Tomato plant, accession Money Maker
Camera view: tilt-top (135 deg); turntable rotation: 120 degrees
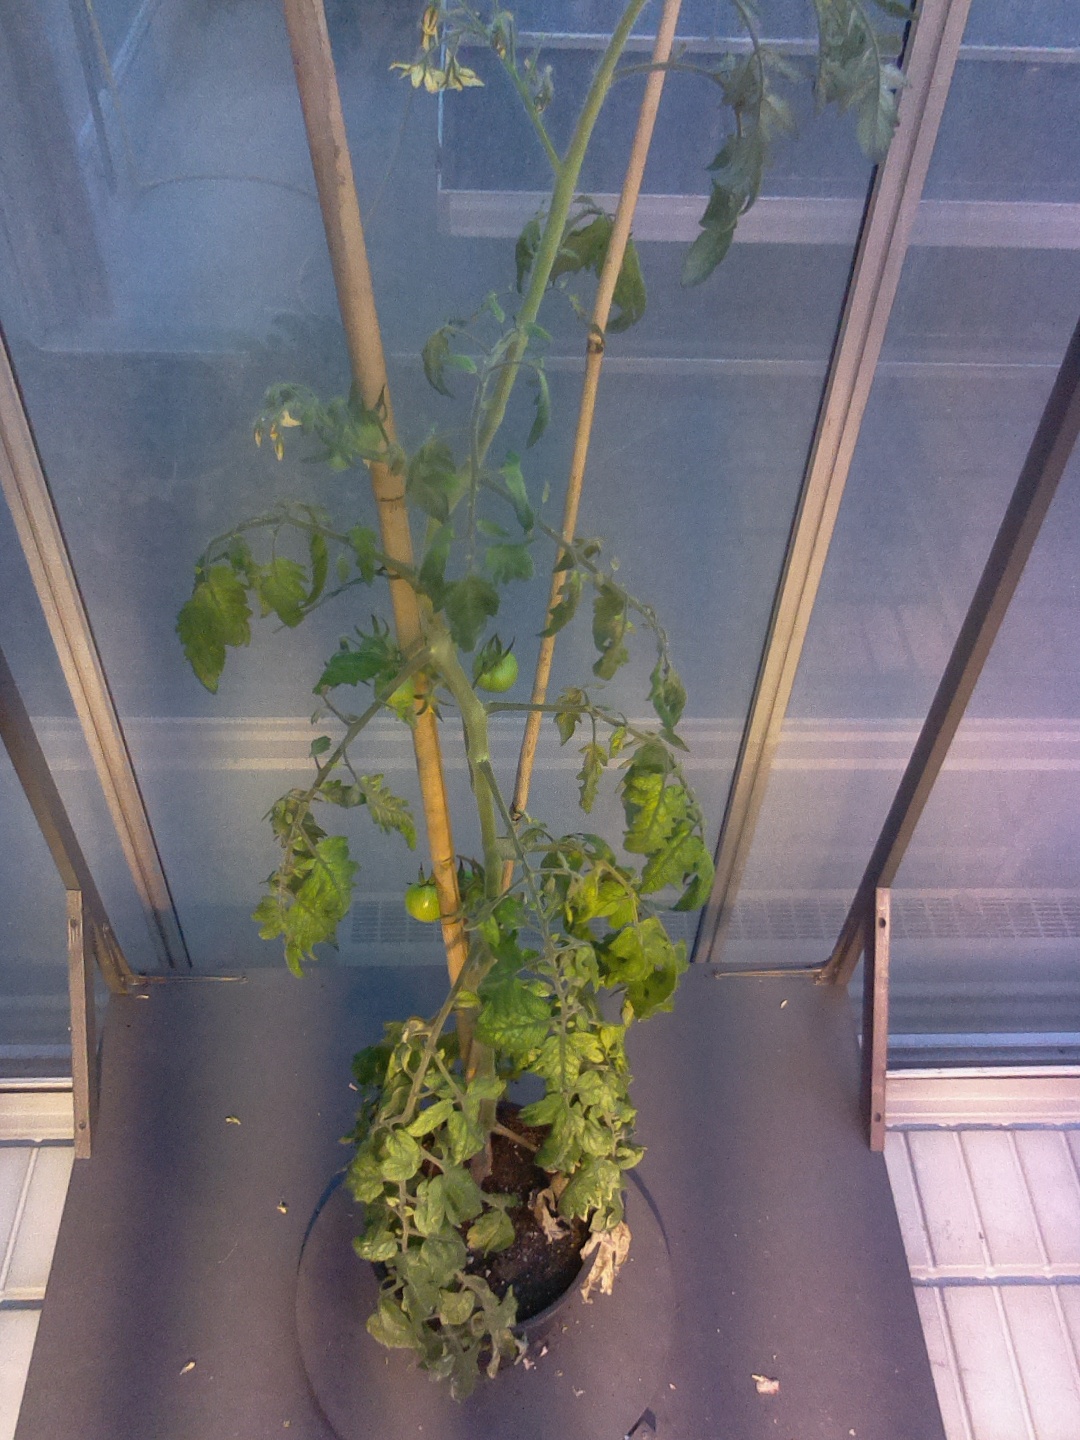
BBCH growth stage 74: 40%-50% of final fruit size